Puriyaadha Pudhir

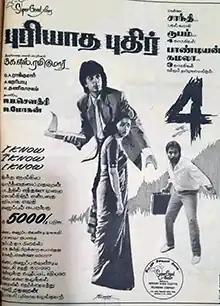
Poster

Puriyaadha Puthir is a 1990 Indian Tamil-language mystery thriller film written and directed by K. S. Ravikumar in his directorial debut. It is a remake of the 1989 Kannada film "Tarka" which was based on Agatha Christie's 1958 play, "The Unexpected Guest". The film, produced by R. B. Choudary, was released on 7 September 1990.